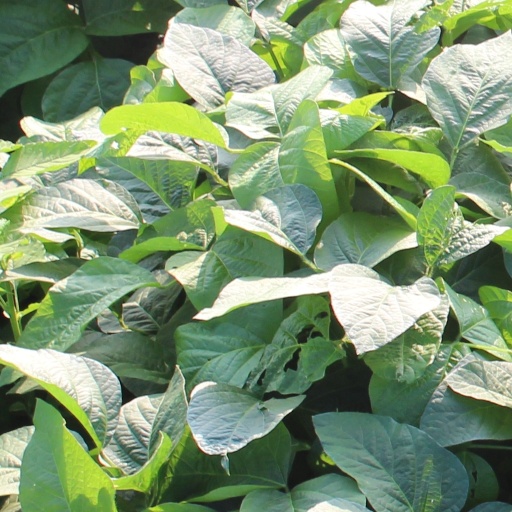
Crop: soybean